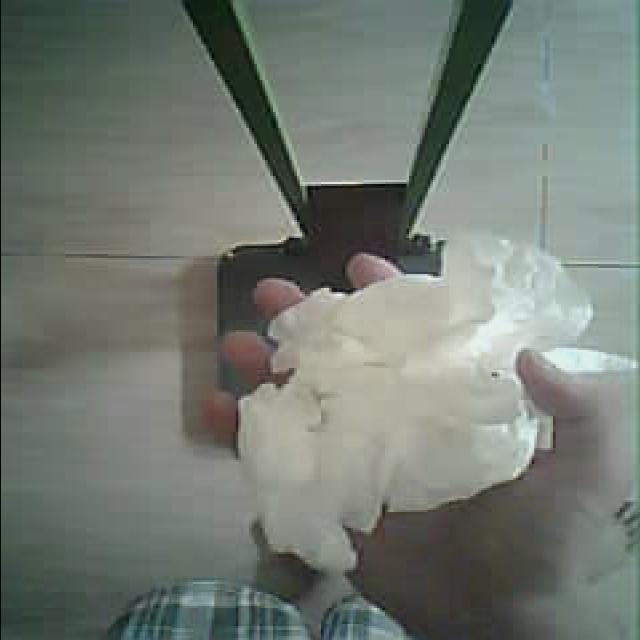
Label: tissues